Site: brandenburg
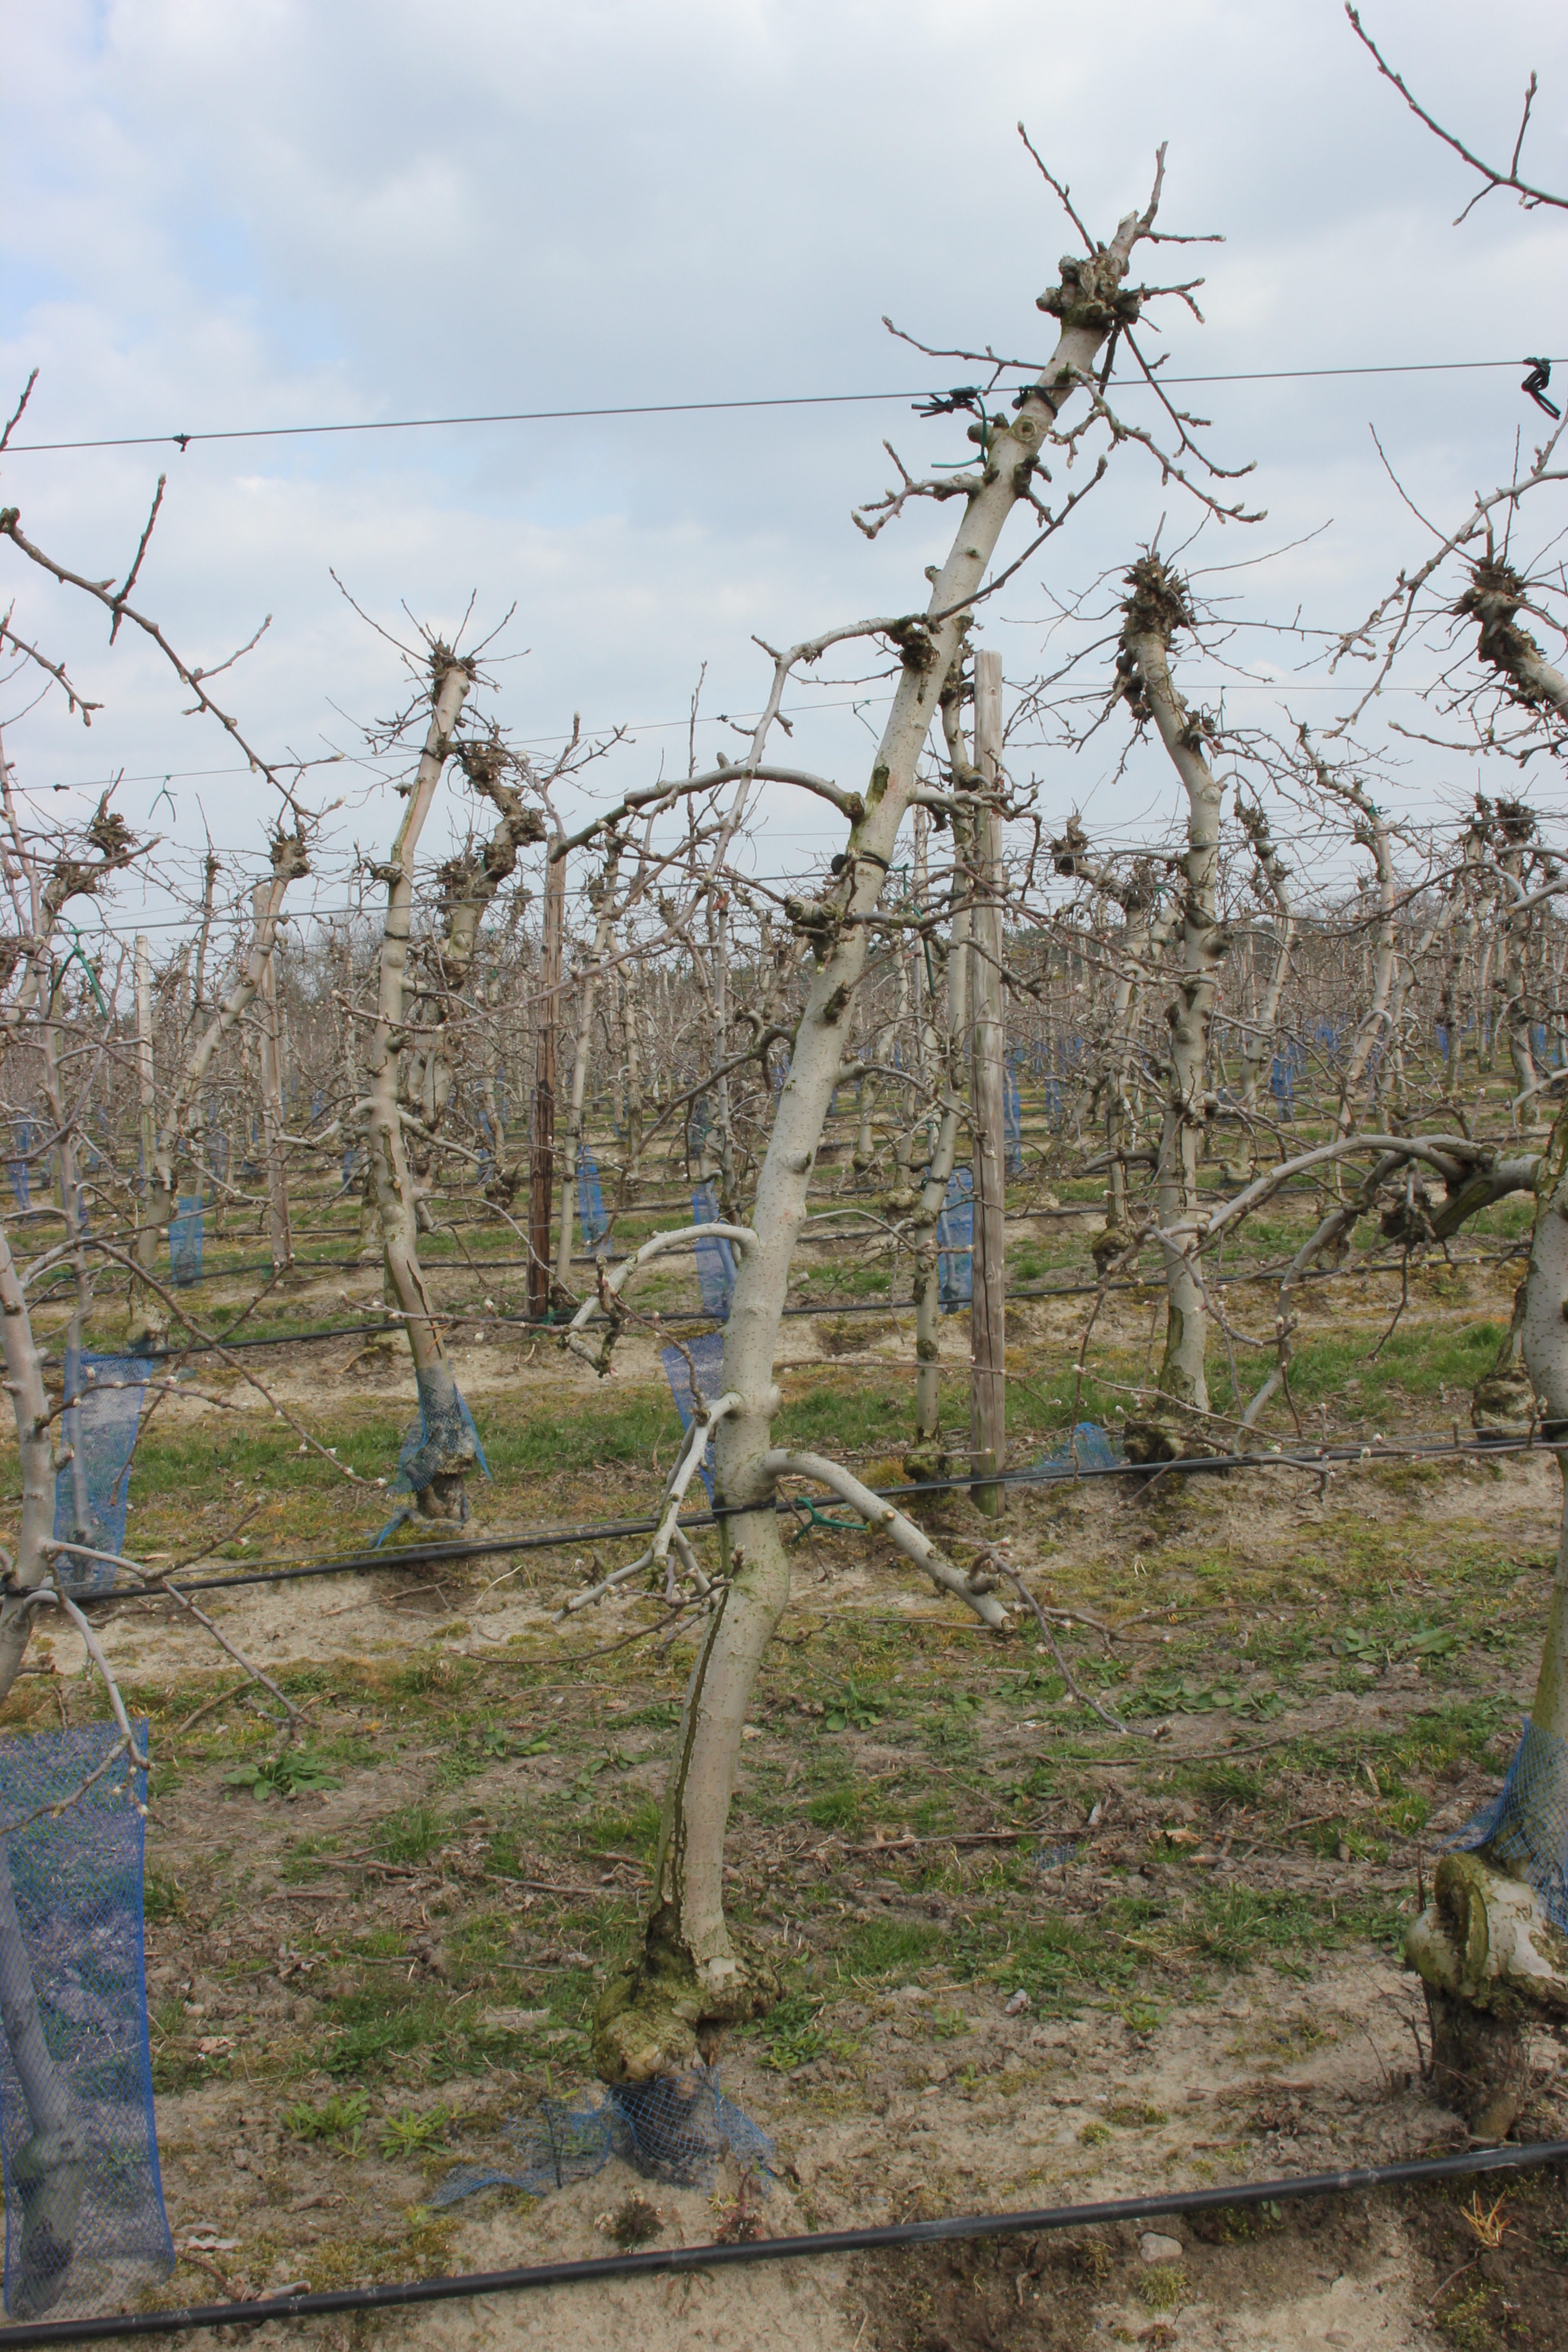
Growth stage (BBCH 03): Bud development